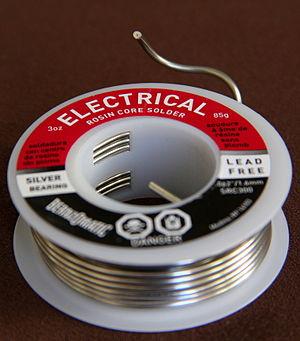
La résine de pin est l'oléorésine des conifères du genre Pinus.